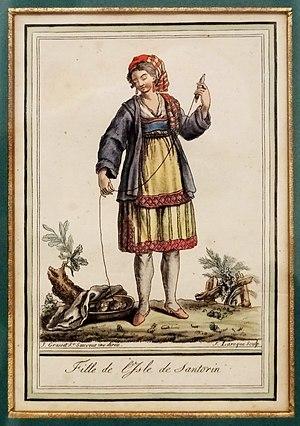
Peinture représentant une fille de Santorin dans le musée du Palais Ghizi, Fira, Santorin, Grèce